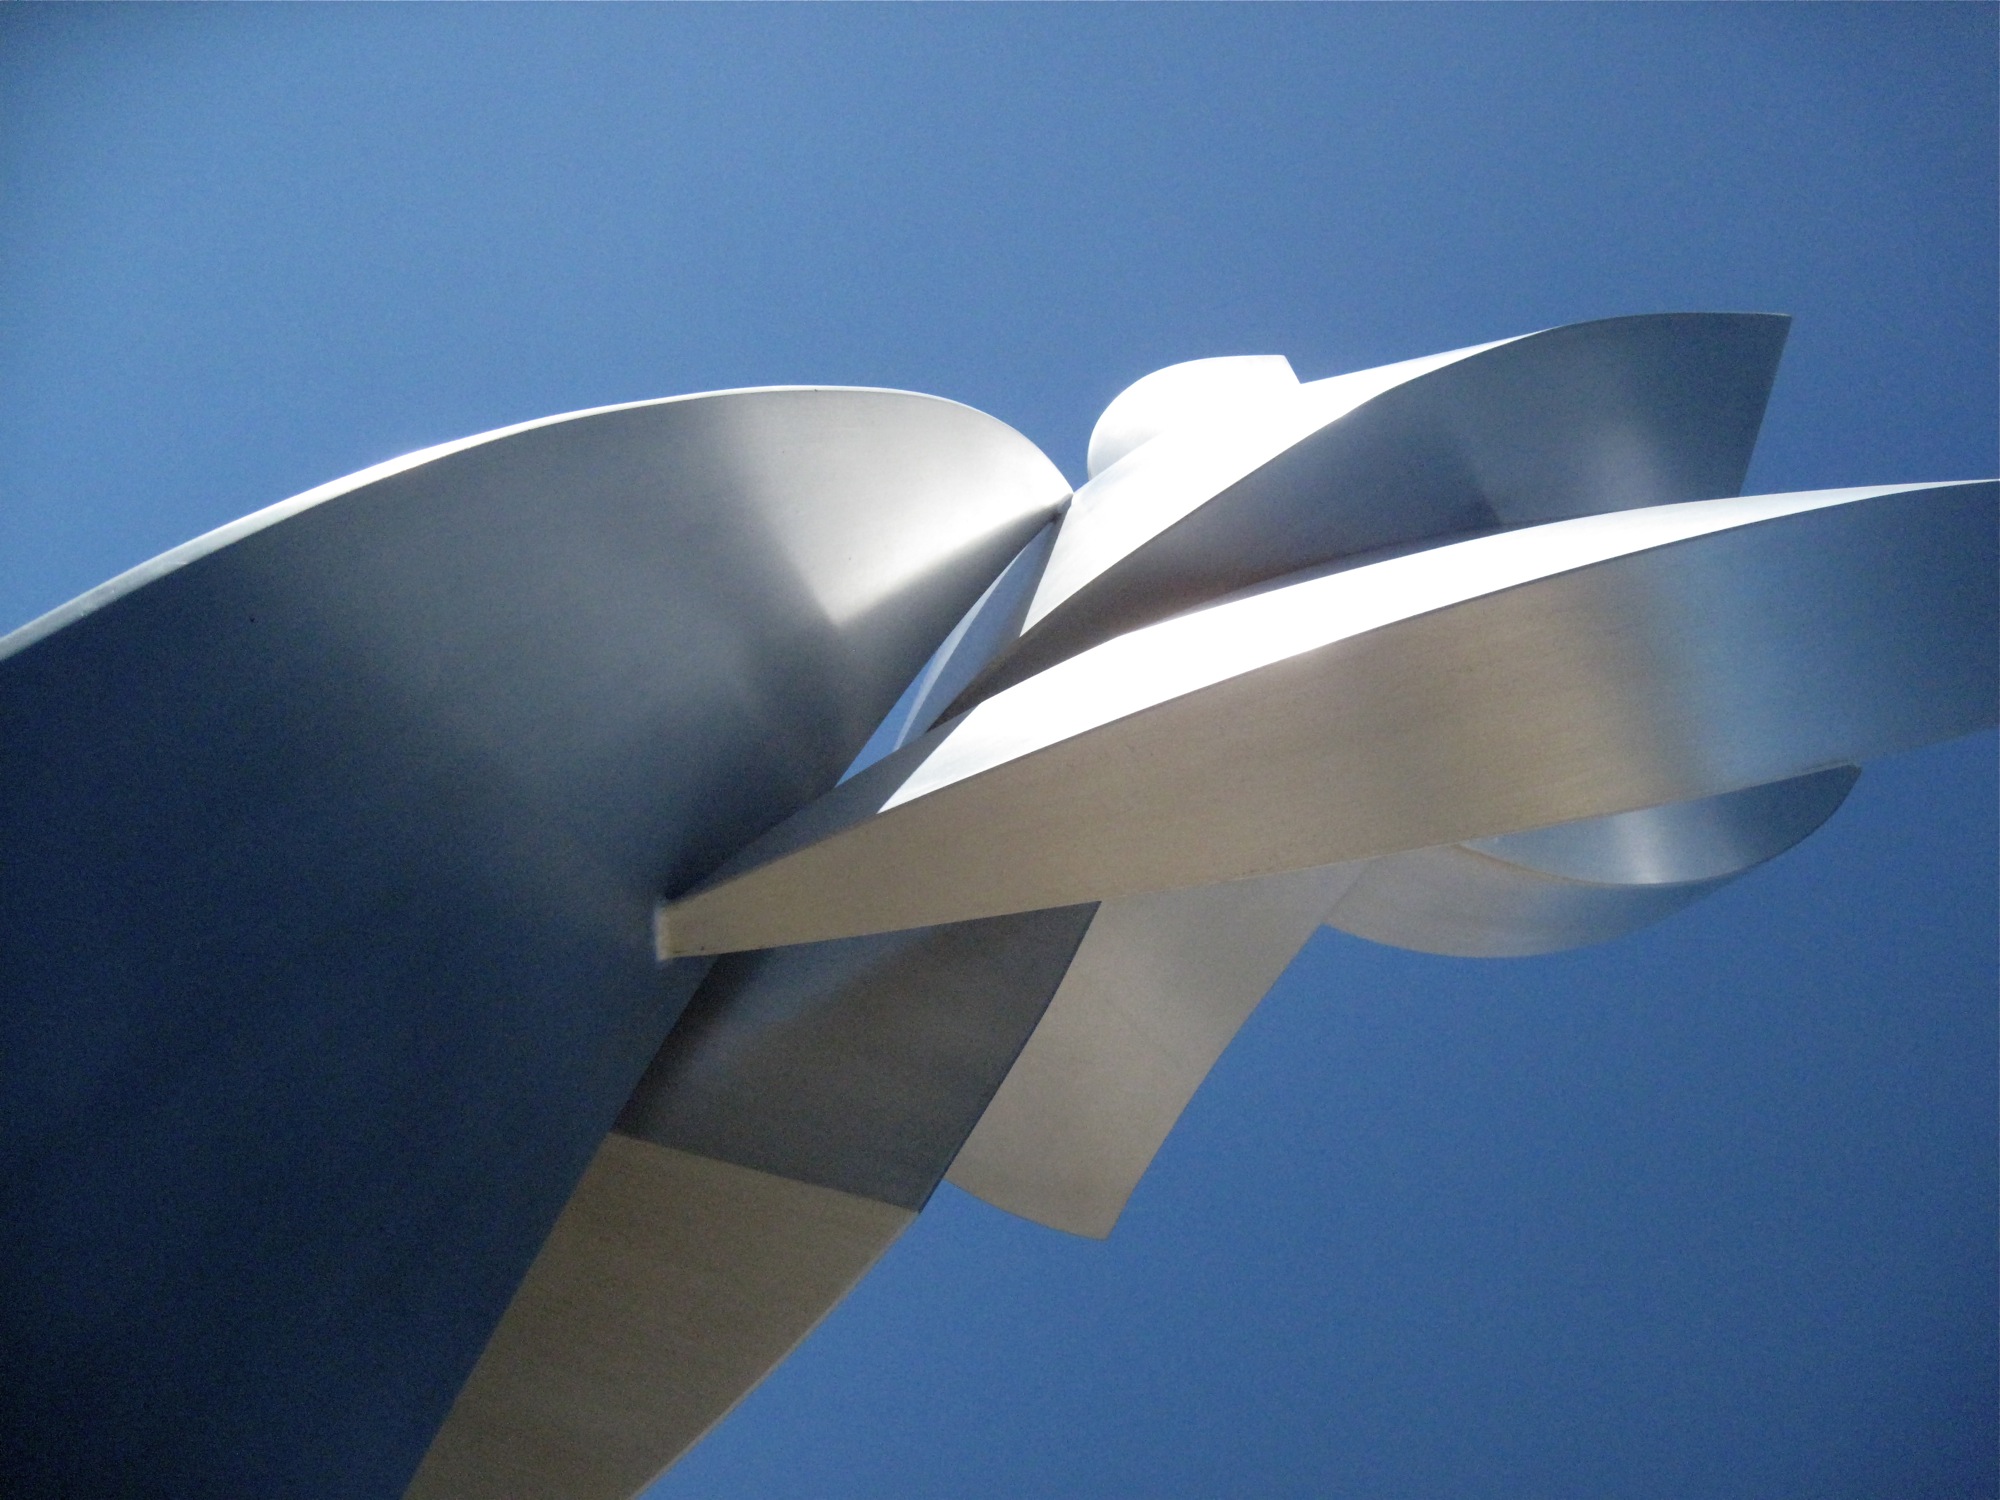
wing, light, white, wheel, ceiling, blue, lighting, light fixture, propeller, shape, automotive exterior, atmosphere of earth, aircraft engine